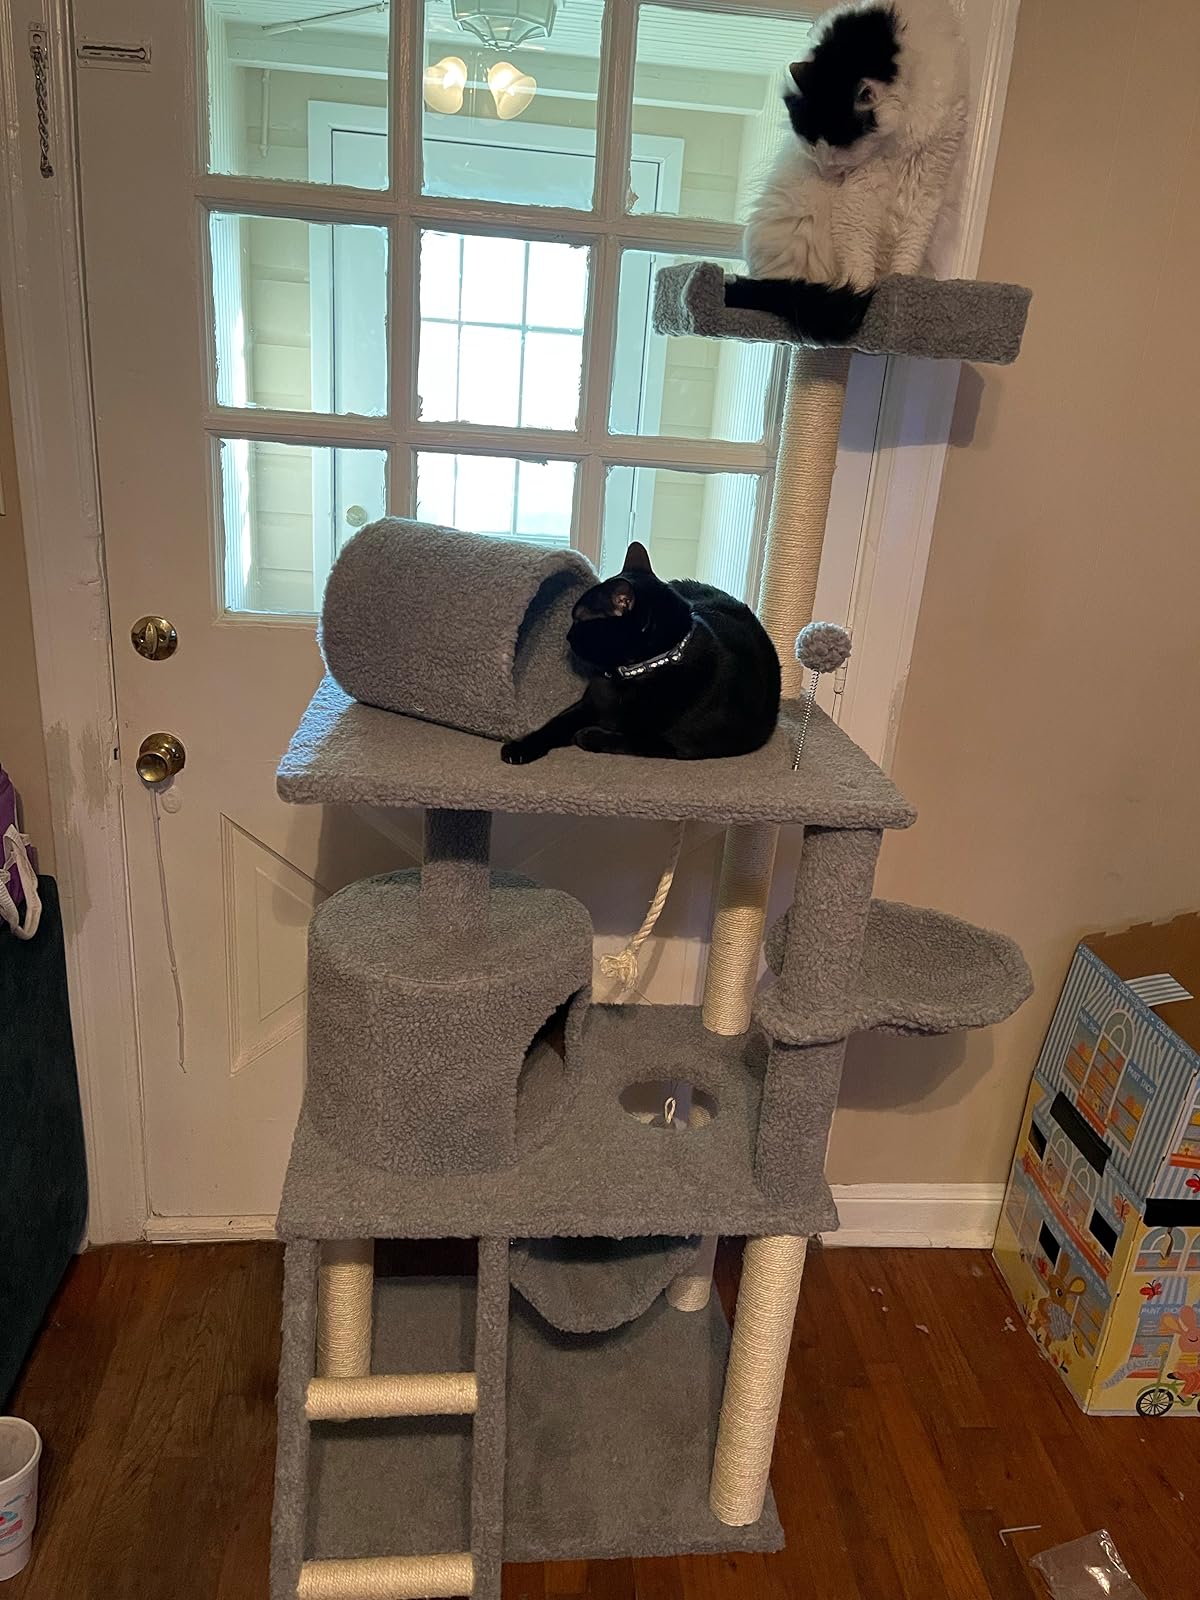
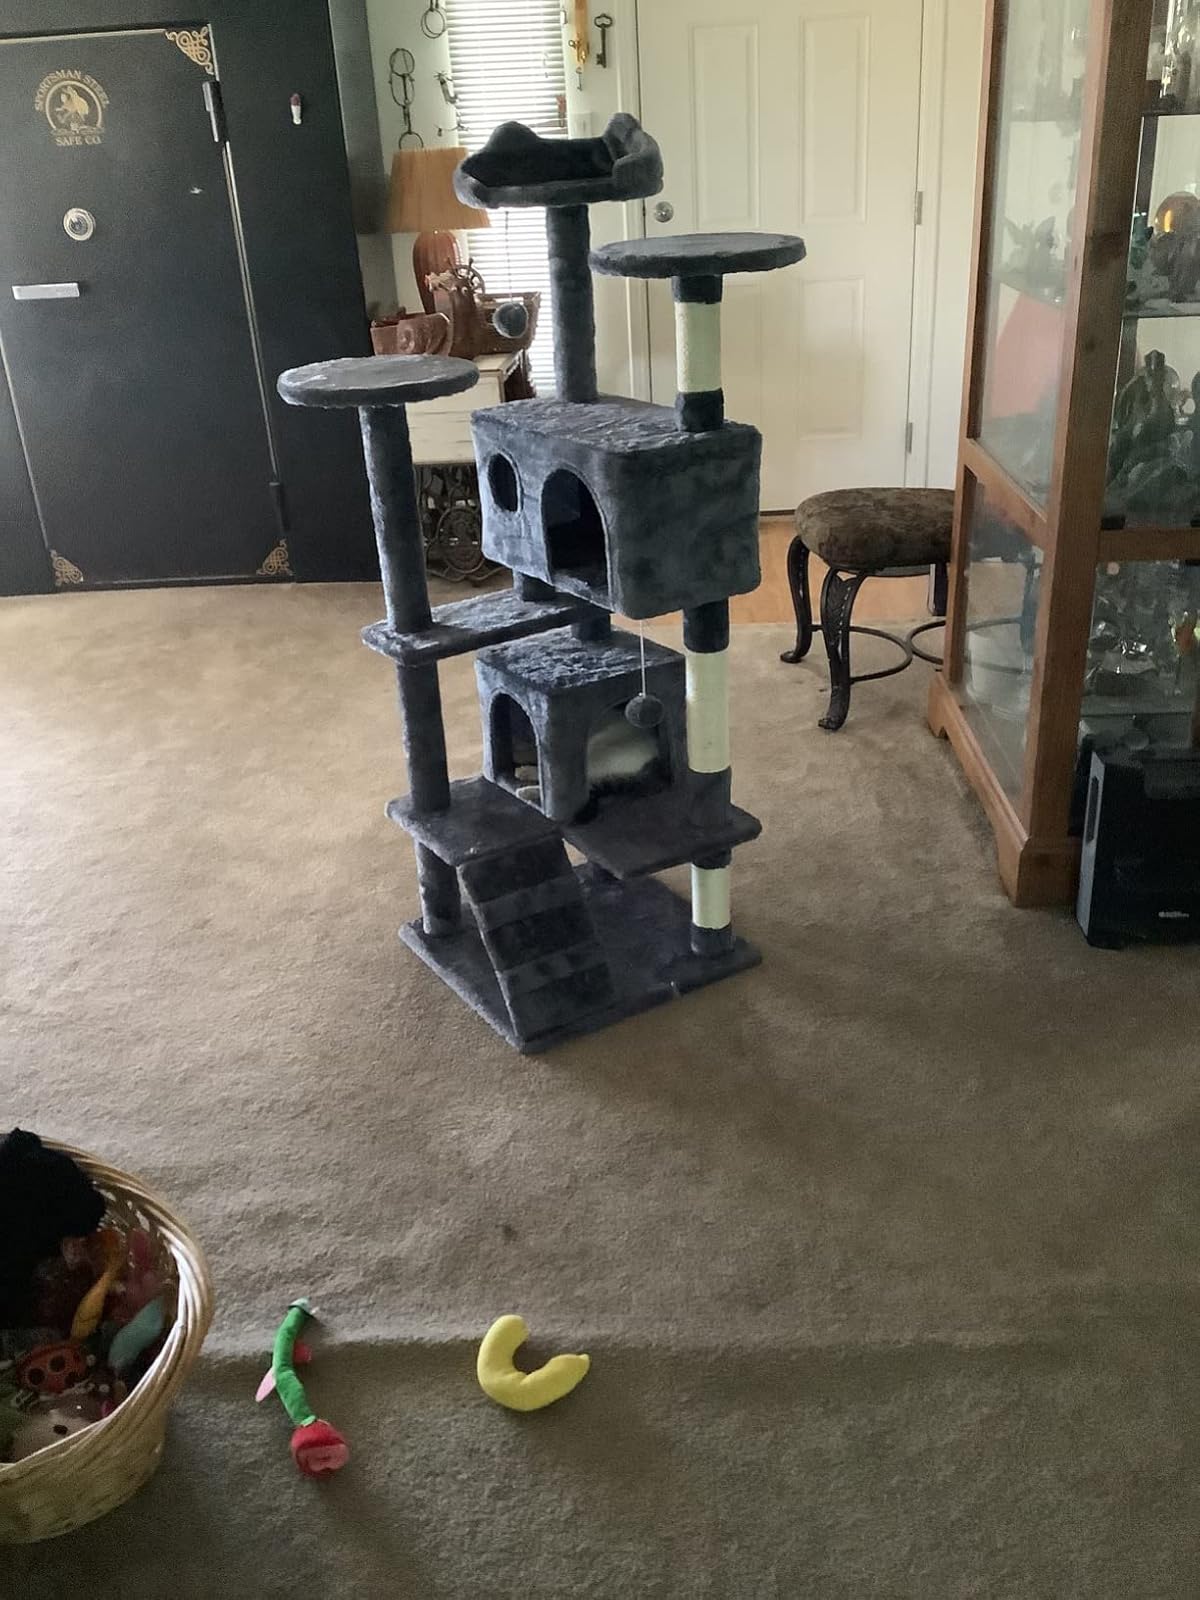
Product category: items_cat tree
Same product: no